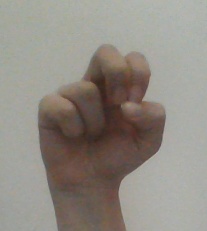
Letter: gaaf